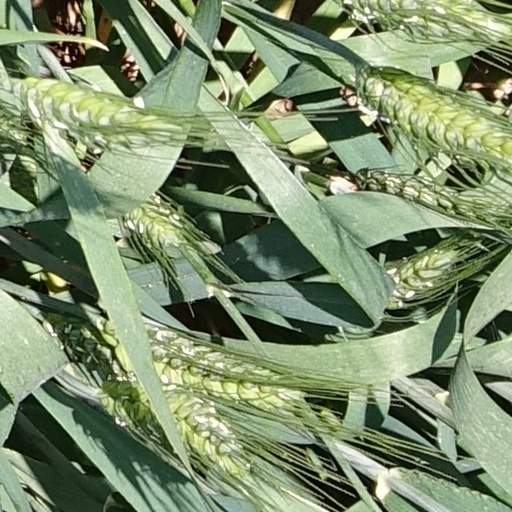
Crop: wheat